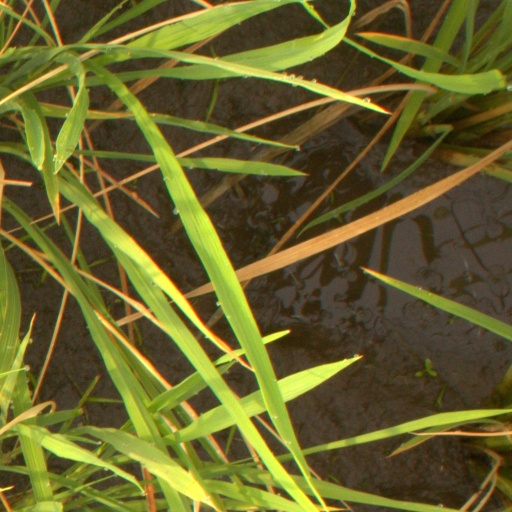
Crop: rice